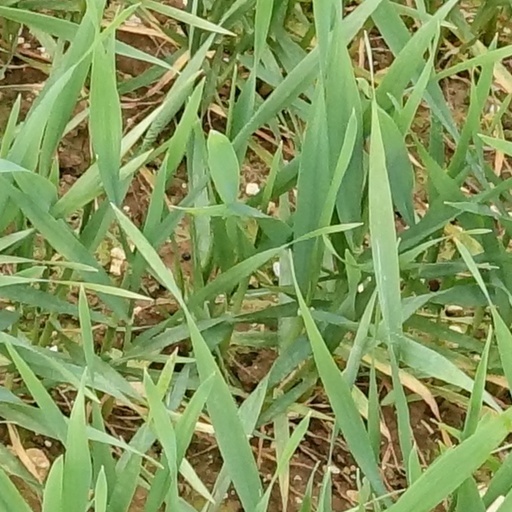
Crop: wheat